2017 Jakarta bombings

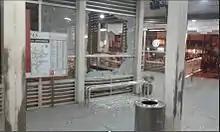
Damages on the terminal shortly after the blast

Photos of mutilated bodies and a severed head of the suspected attacker were widely circulated on social media, leading psychologists to express concern and ask the government to censor such photos, on the basis that sharing graphic photos could be disrespectful to the affected families and cause stress. The National Agency for Combating Terrorism later advised people to not share such photos as 'doing such action would please the terrorists'. This phenomenon also occurred after the attack in Thamrin in 2016. Subsequently, the #PrayForJakarta and #KamiTidakTakut (English: #WeAreNotAfraid) hashtags immediately went viral on Twitter Indonesia.